Red McCarthy

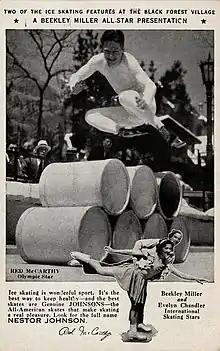
"Red McCarthy on Ice" - performing barrel jumping. Postcard: 1933 Century of Progress, Exposition Chicago, Black Forest Village Ice Skating

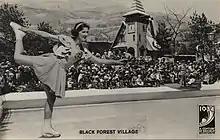
Black Forest Village at Chicago's Century of Progress, 1934 advertisement

Born in Sturgeon Falls, Ontario and raised in Sudbury, he grew up to be a star athlete in baseball, football, track and field, and ice hockey. His hockey career included stops with Toronto St. Michael's College, Barrie Flyers, Boston Olympics, Nelson B.C. Maple Leafs, Sudbury Caruso Miners, and Sudbury Wolves of the Canadian Senior Hockey League. McCarthy played in three ice hockey leagues over the course of his career: the Ontario Hockey League, the Eastern Amateur Hockey League, and the Northern Ontario Hockey Association.